Andrew Ten Eyck House

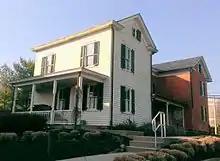
View of frame and brick sections

The house was built around as a single-bedroom home for Andrew A. Ten Eyck (1762–1842) and his wife Mary Ten Eyck, a Dutch couple. It features Federal style and Colonial Revival style. In 1914, it was greatly expanded by adding a frame section to the original brick section.